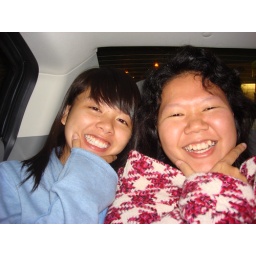
in car and 2 crazy girl kekkeke